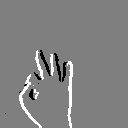
ASL letter: f